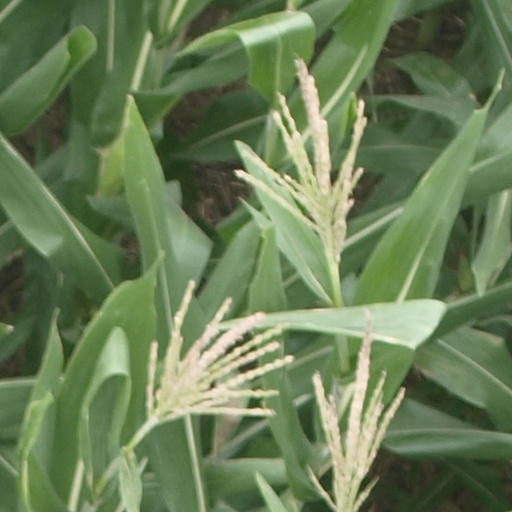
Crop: maize; corn